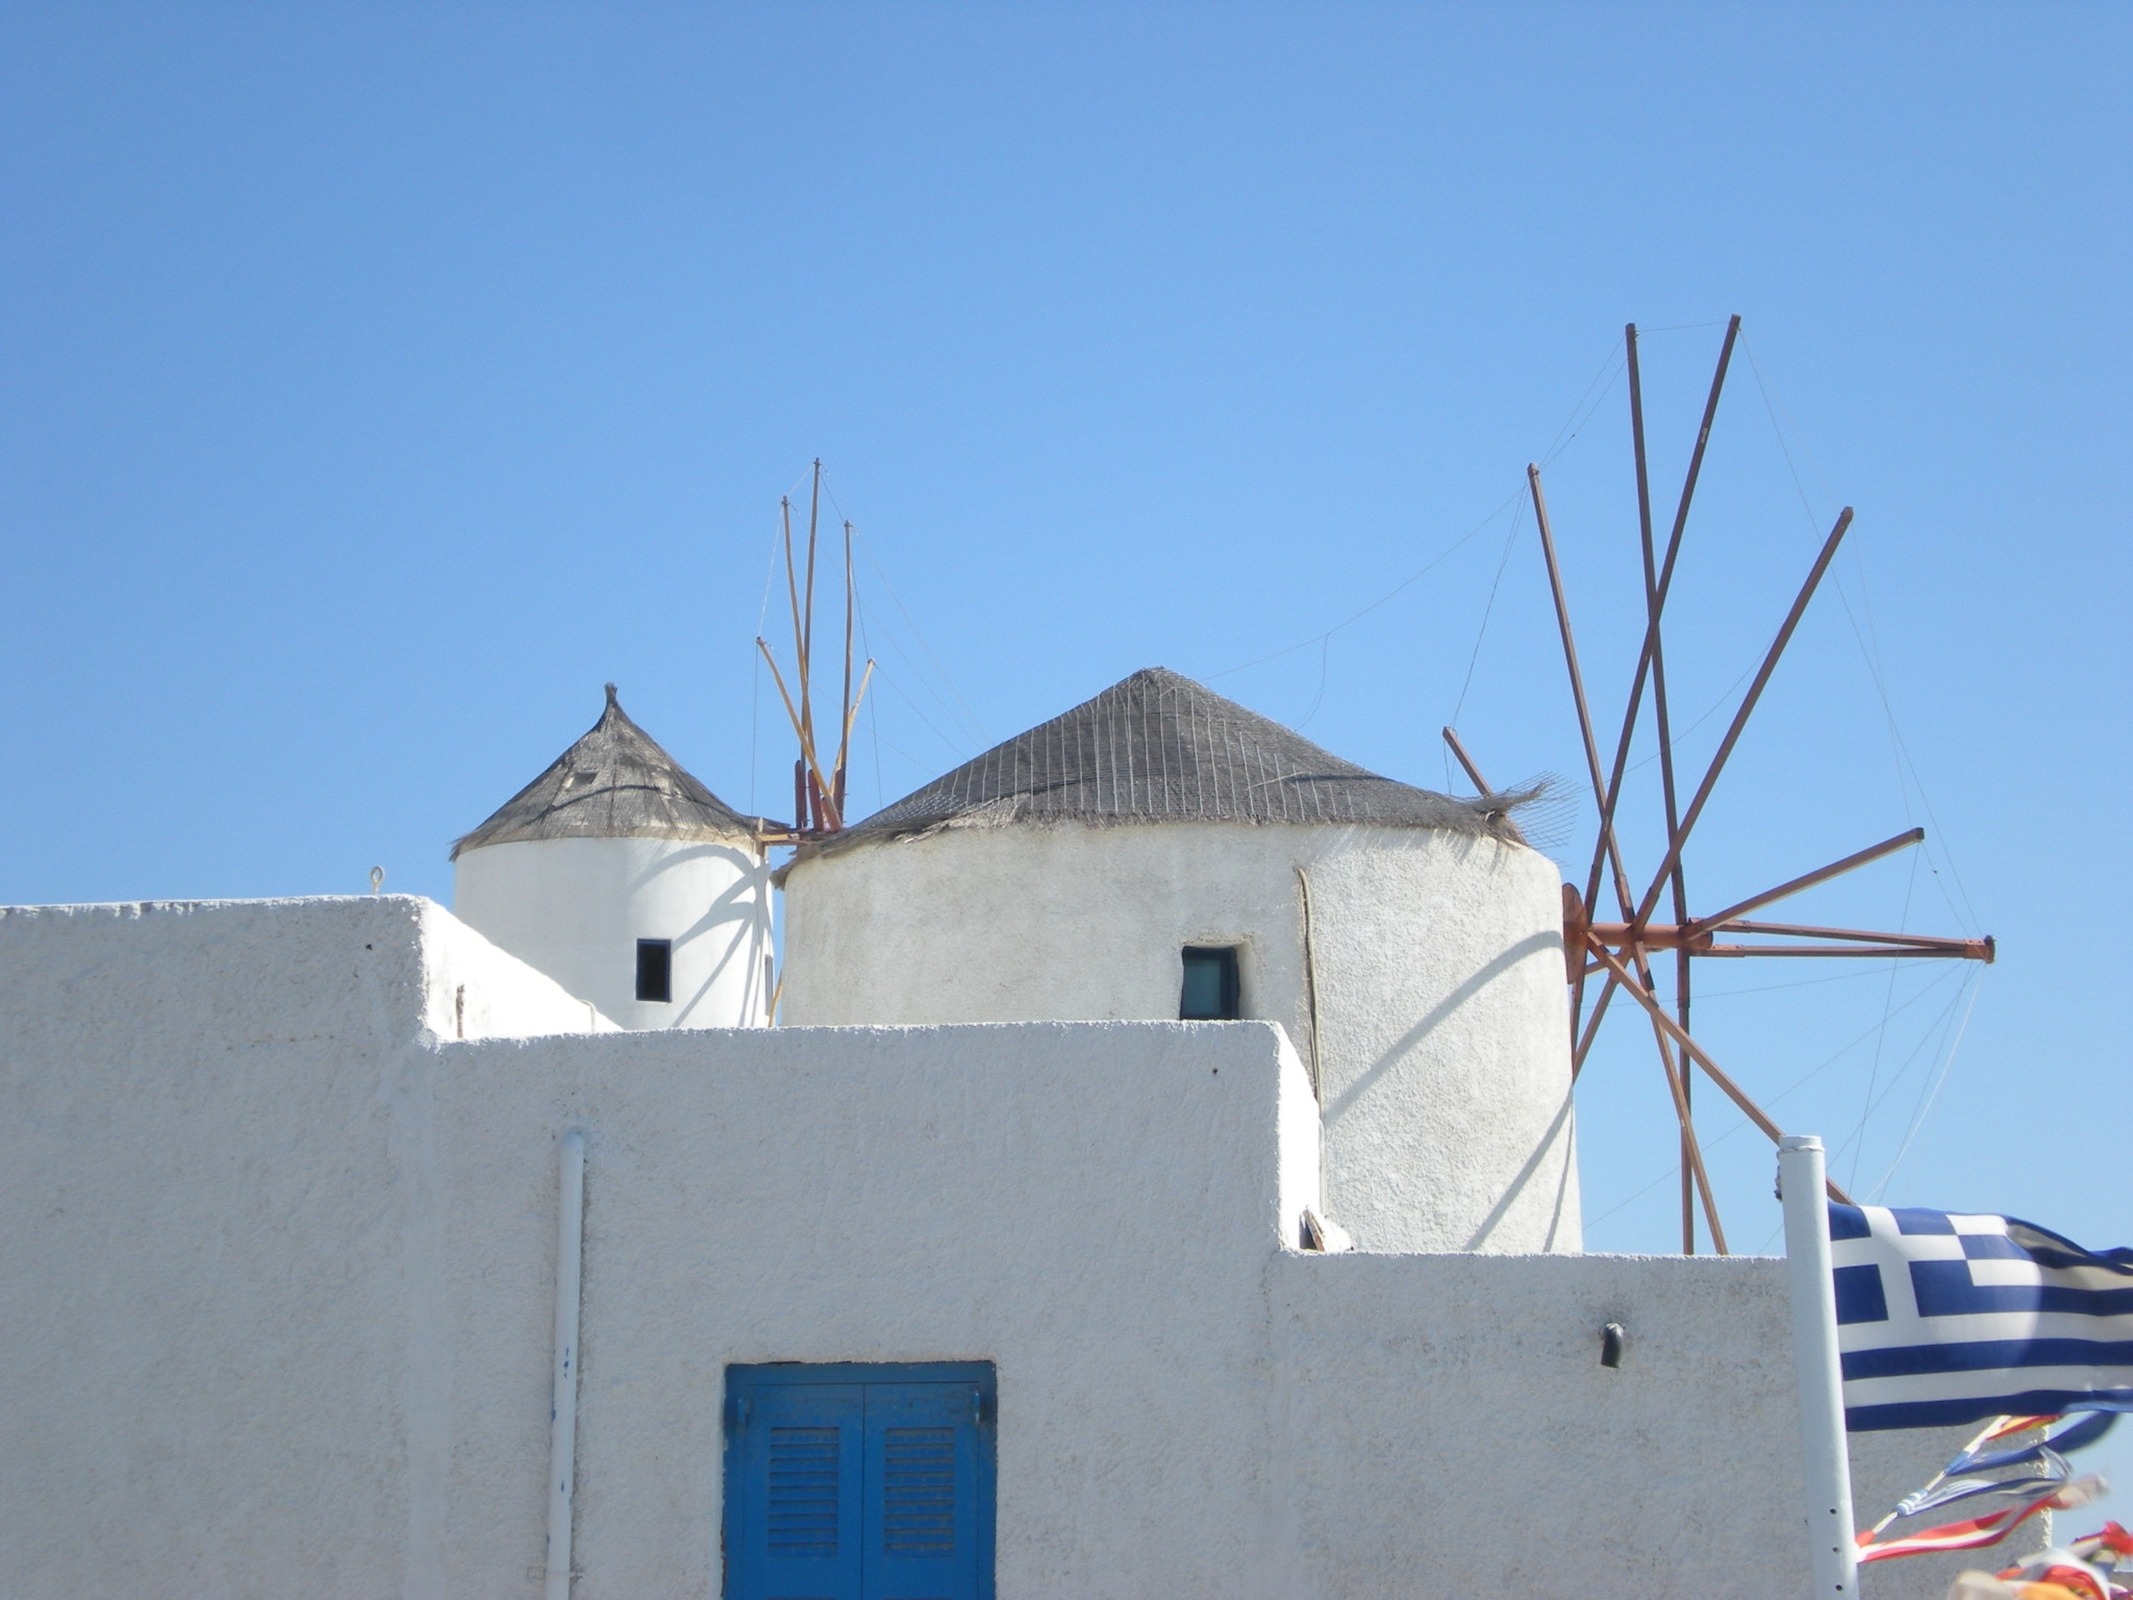
sea, windmill, wind, building, tower, blue, mill, santorini, marine, greece, greek island